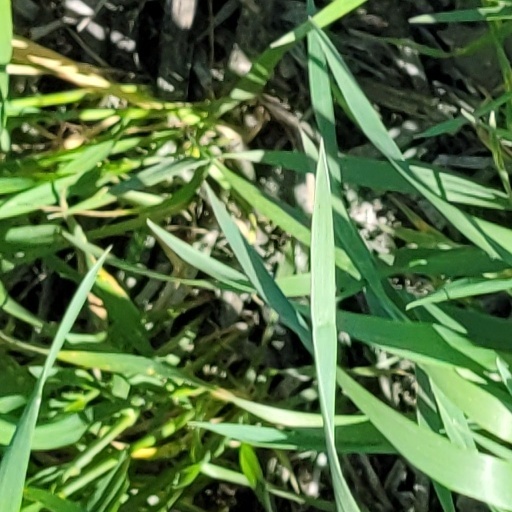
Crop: wheat